Le Roy (village), New York

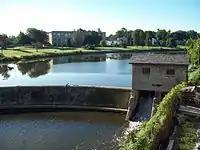
A body of water with a curved stone dam. At the right of the dam is a small stone house, underneath which water flows. There are buildings on land behind the dammed water.

Oatka Creek, a tributary of the Genesee River, flows through the village.